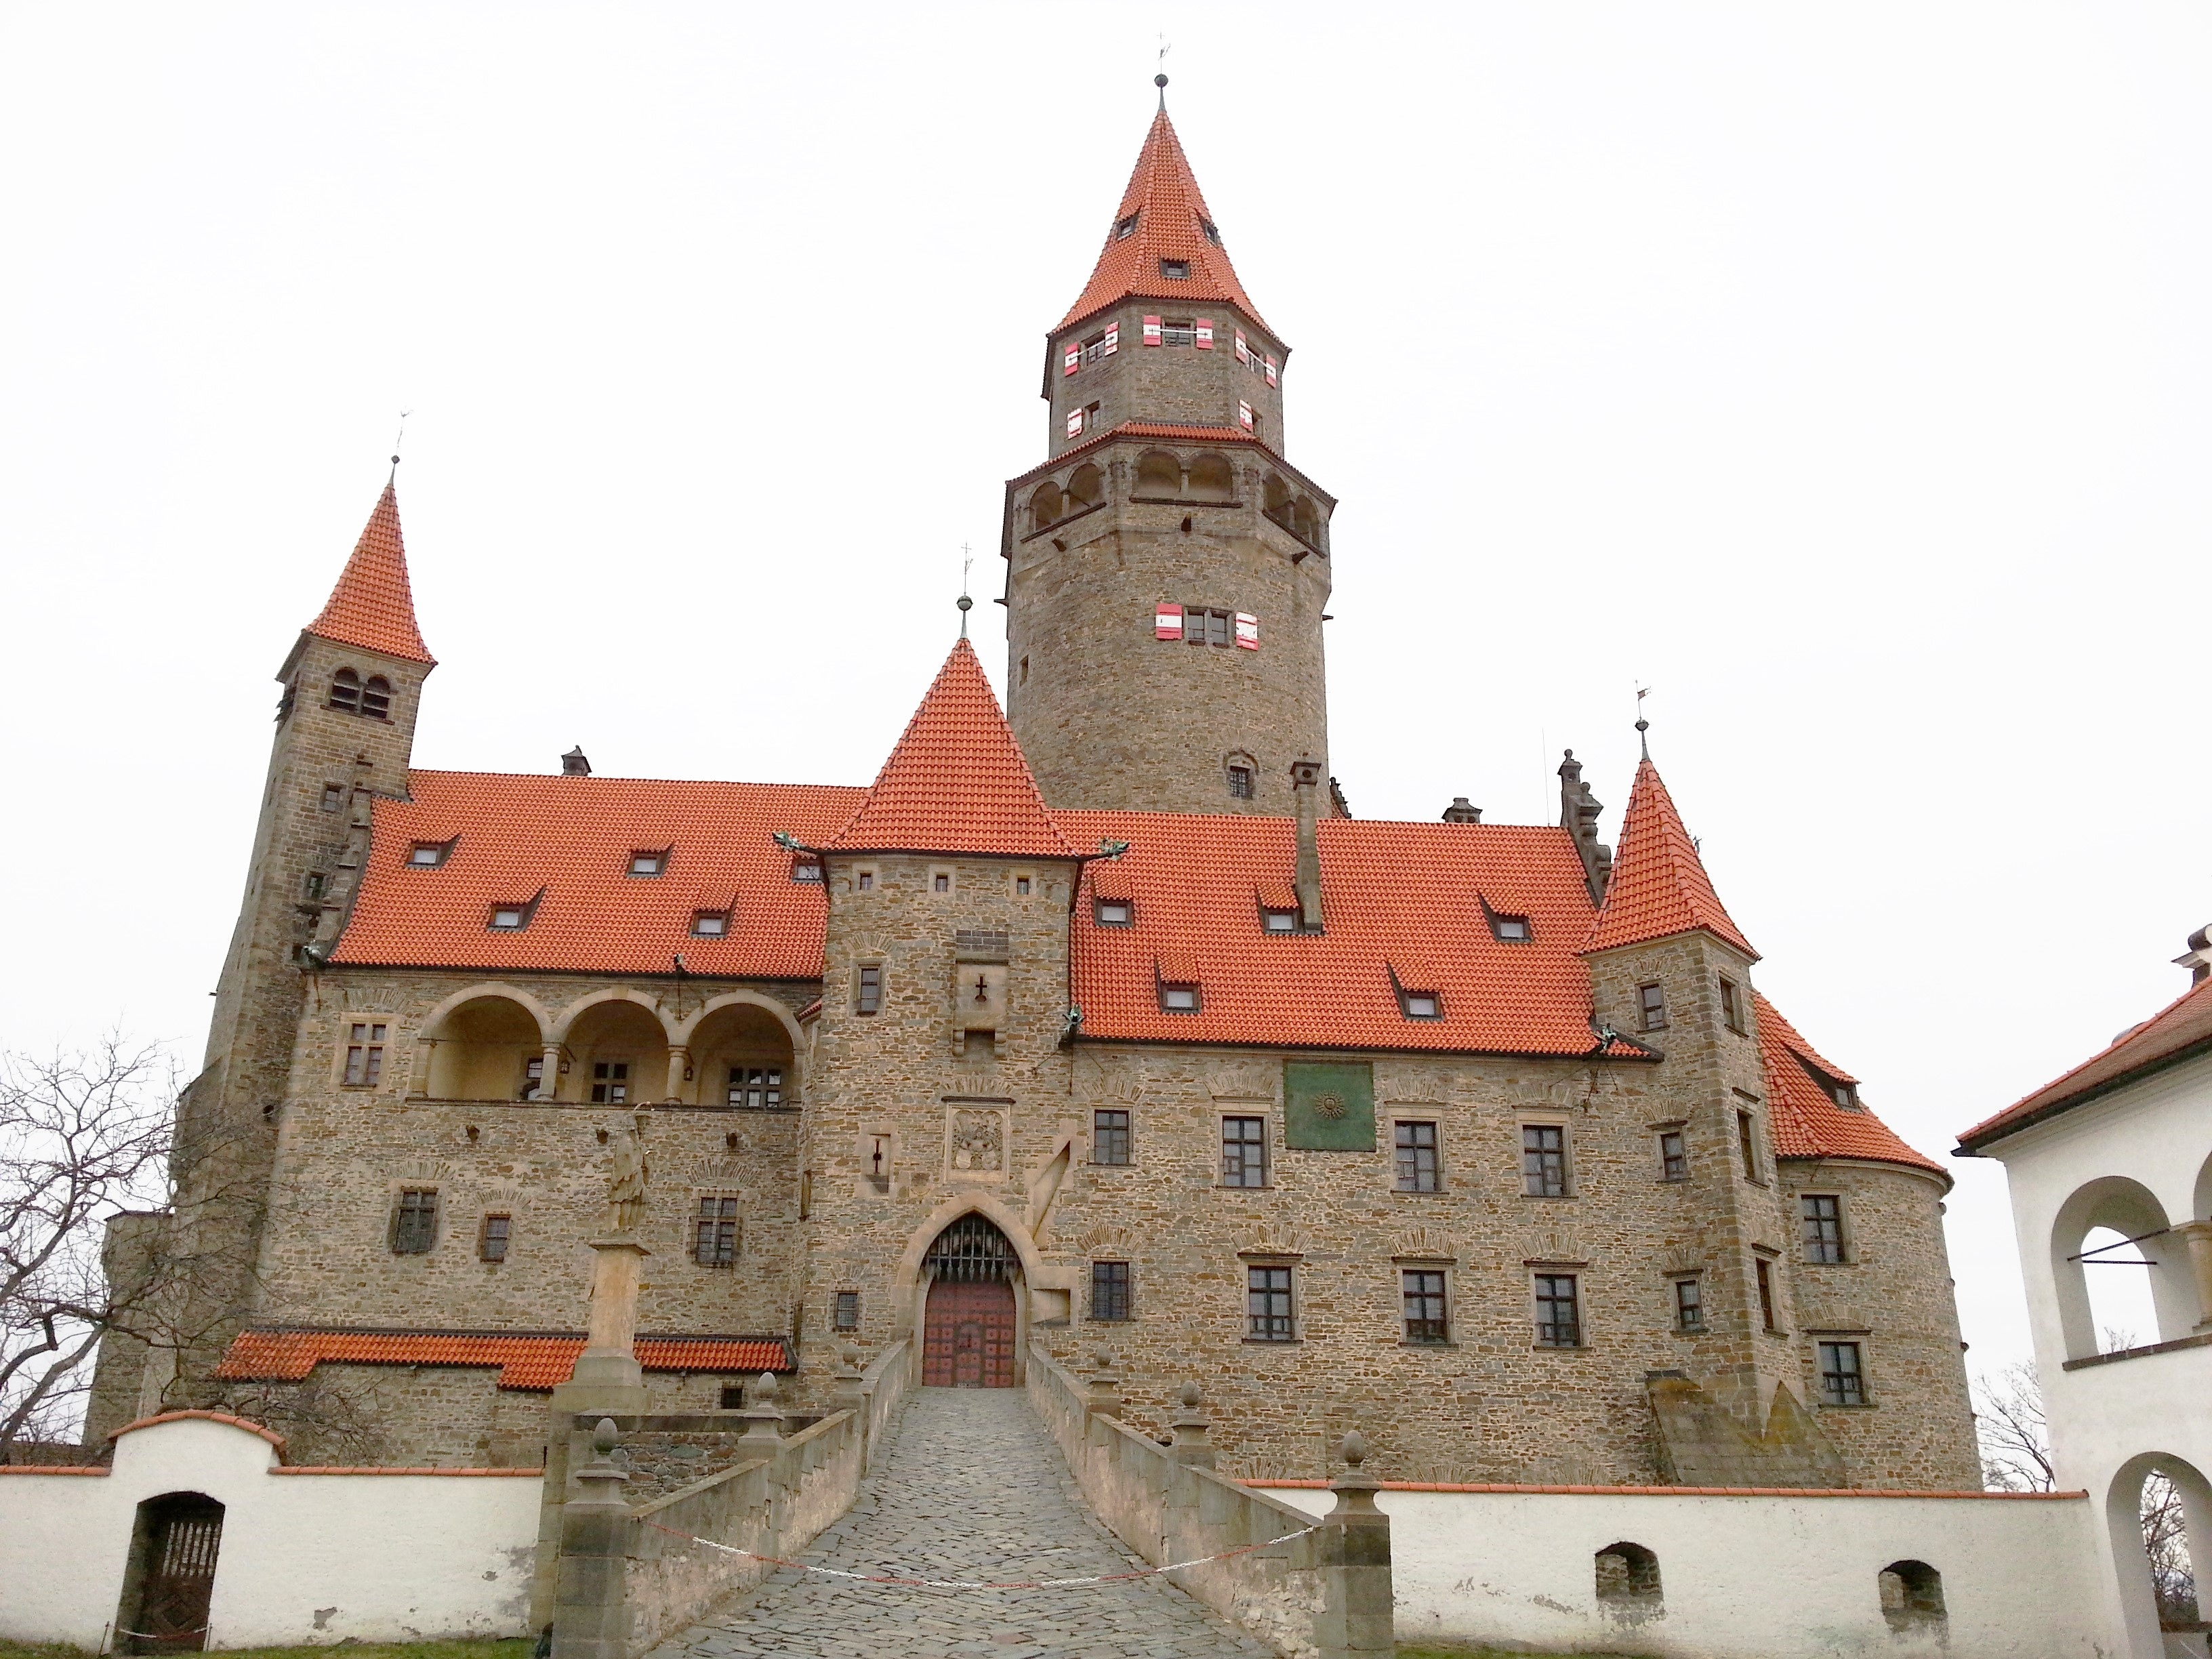
town, building, chateau, tower, castle, place of worship, medieval architecture, monastery, middle ages, historic site, water castle, bouzov, outdoor view